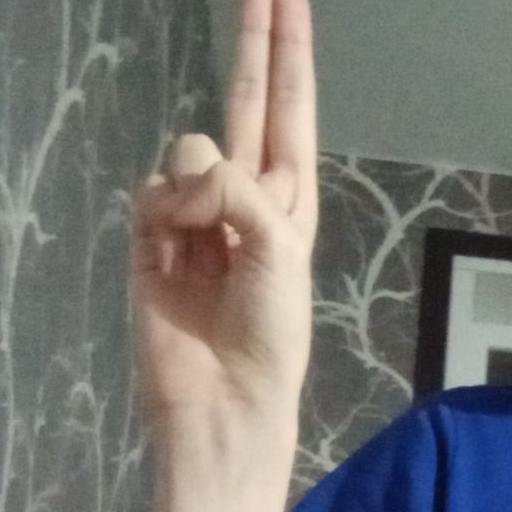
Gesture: two_up